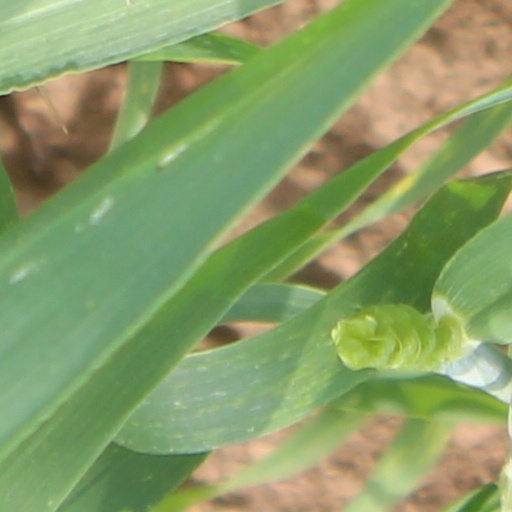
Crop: wheat